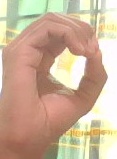
ASL sign: O